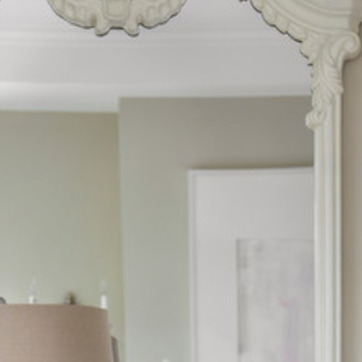
Material: mirror